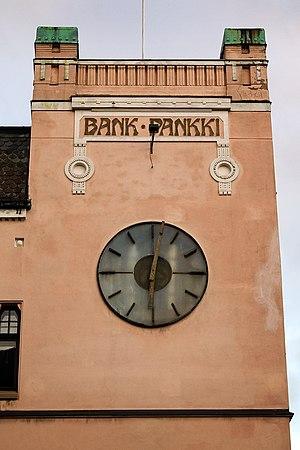
Frithiof Strandell est un architecte finlandais.